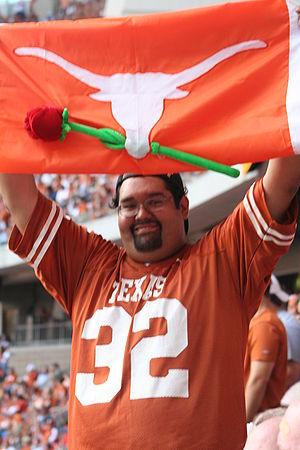
Les Longhorns du Texas sont le club omnisports universitaire de l'Université du Texas à Austin. Les équipes des Longhorns participent aux compétitions universitaires organisées par la National Collegiate Athletic Association. Texas fait partie de la Big 12 Conference. Les Longhorns sont présents avec succès dans de nombreuses disciplines si bien que l'Université du Texas à Austin fut désignée la meilleure dans le domaine sportif en 2002 par Sports Illustrated.